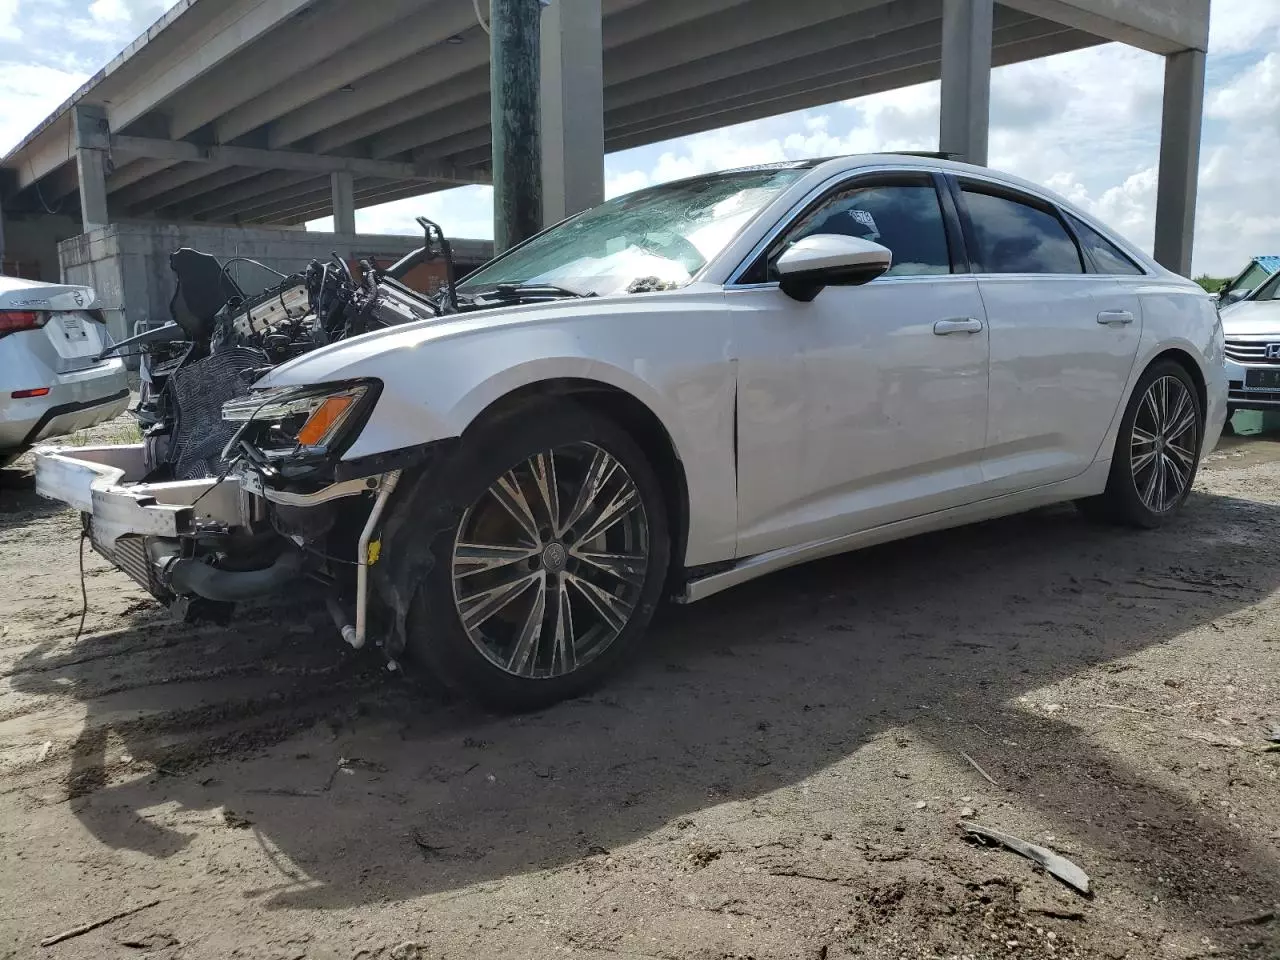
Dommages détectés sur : pare-choc avant, feu avant gauche, capot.
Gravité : majeur